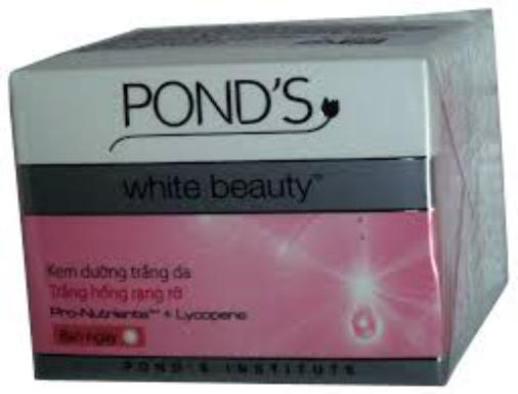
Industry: Necessities